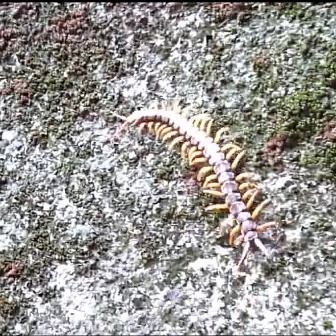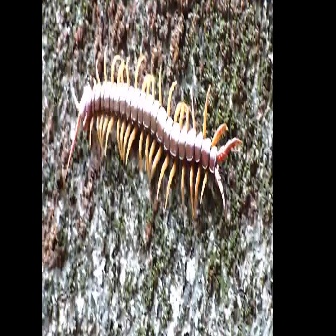
  Please identify the target specified by the bounding box [103,97,275,270] in the first image and locate it in the second image. Return the coordinates in [x_min,y_min,x_max,y_max] format.
Answer: [64,40,241,217]